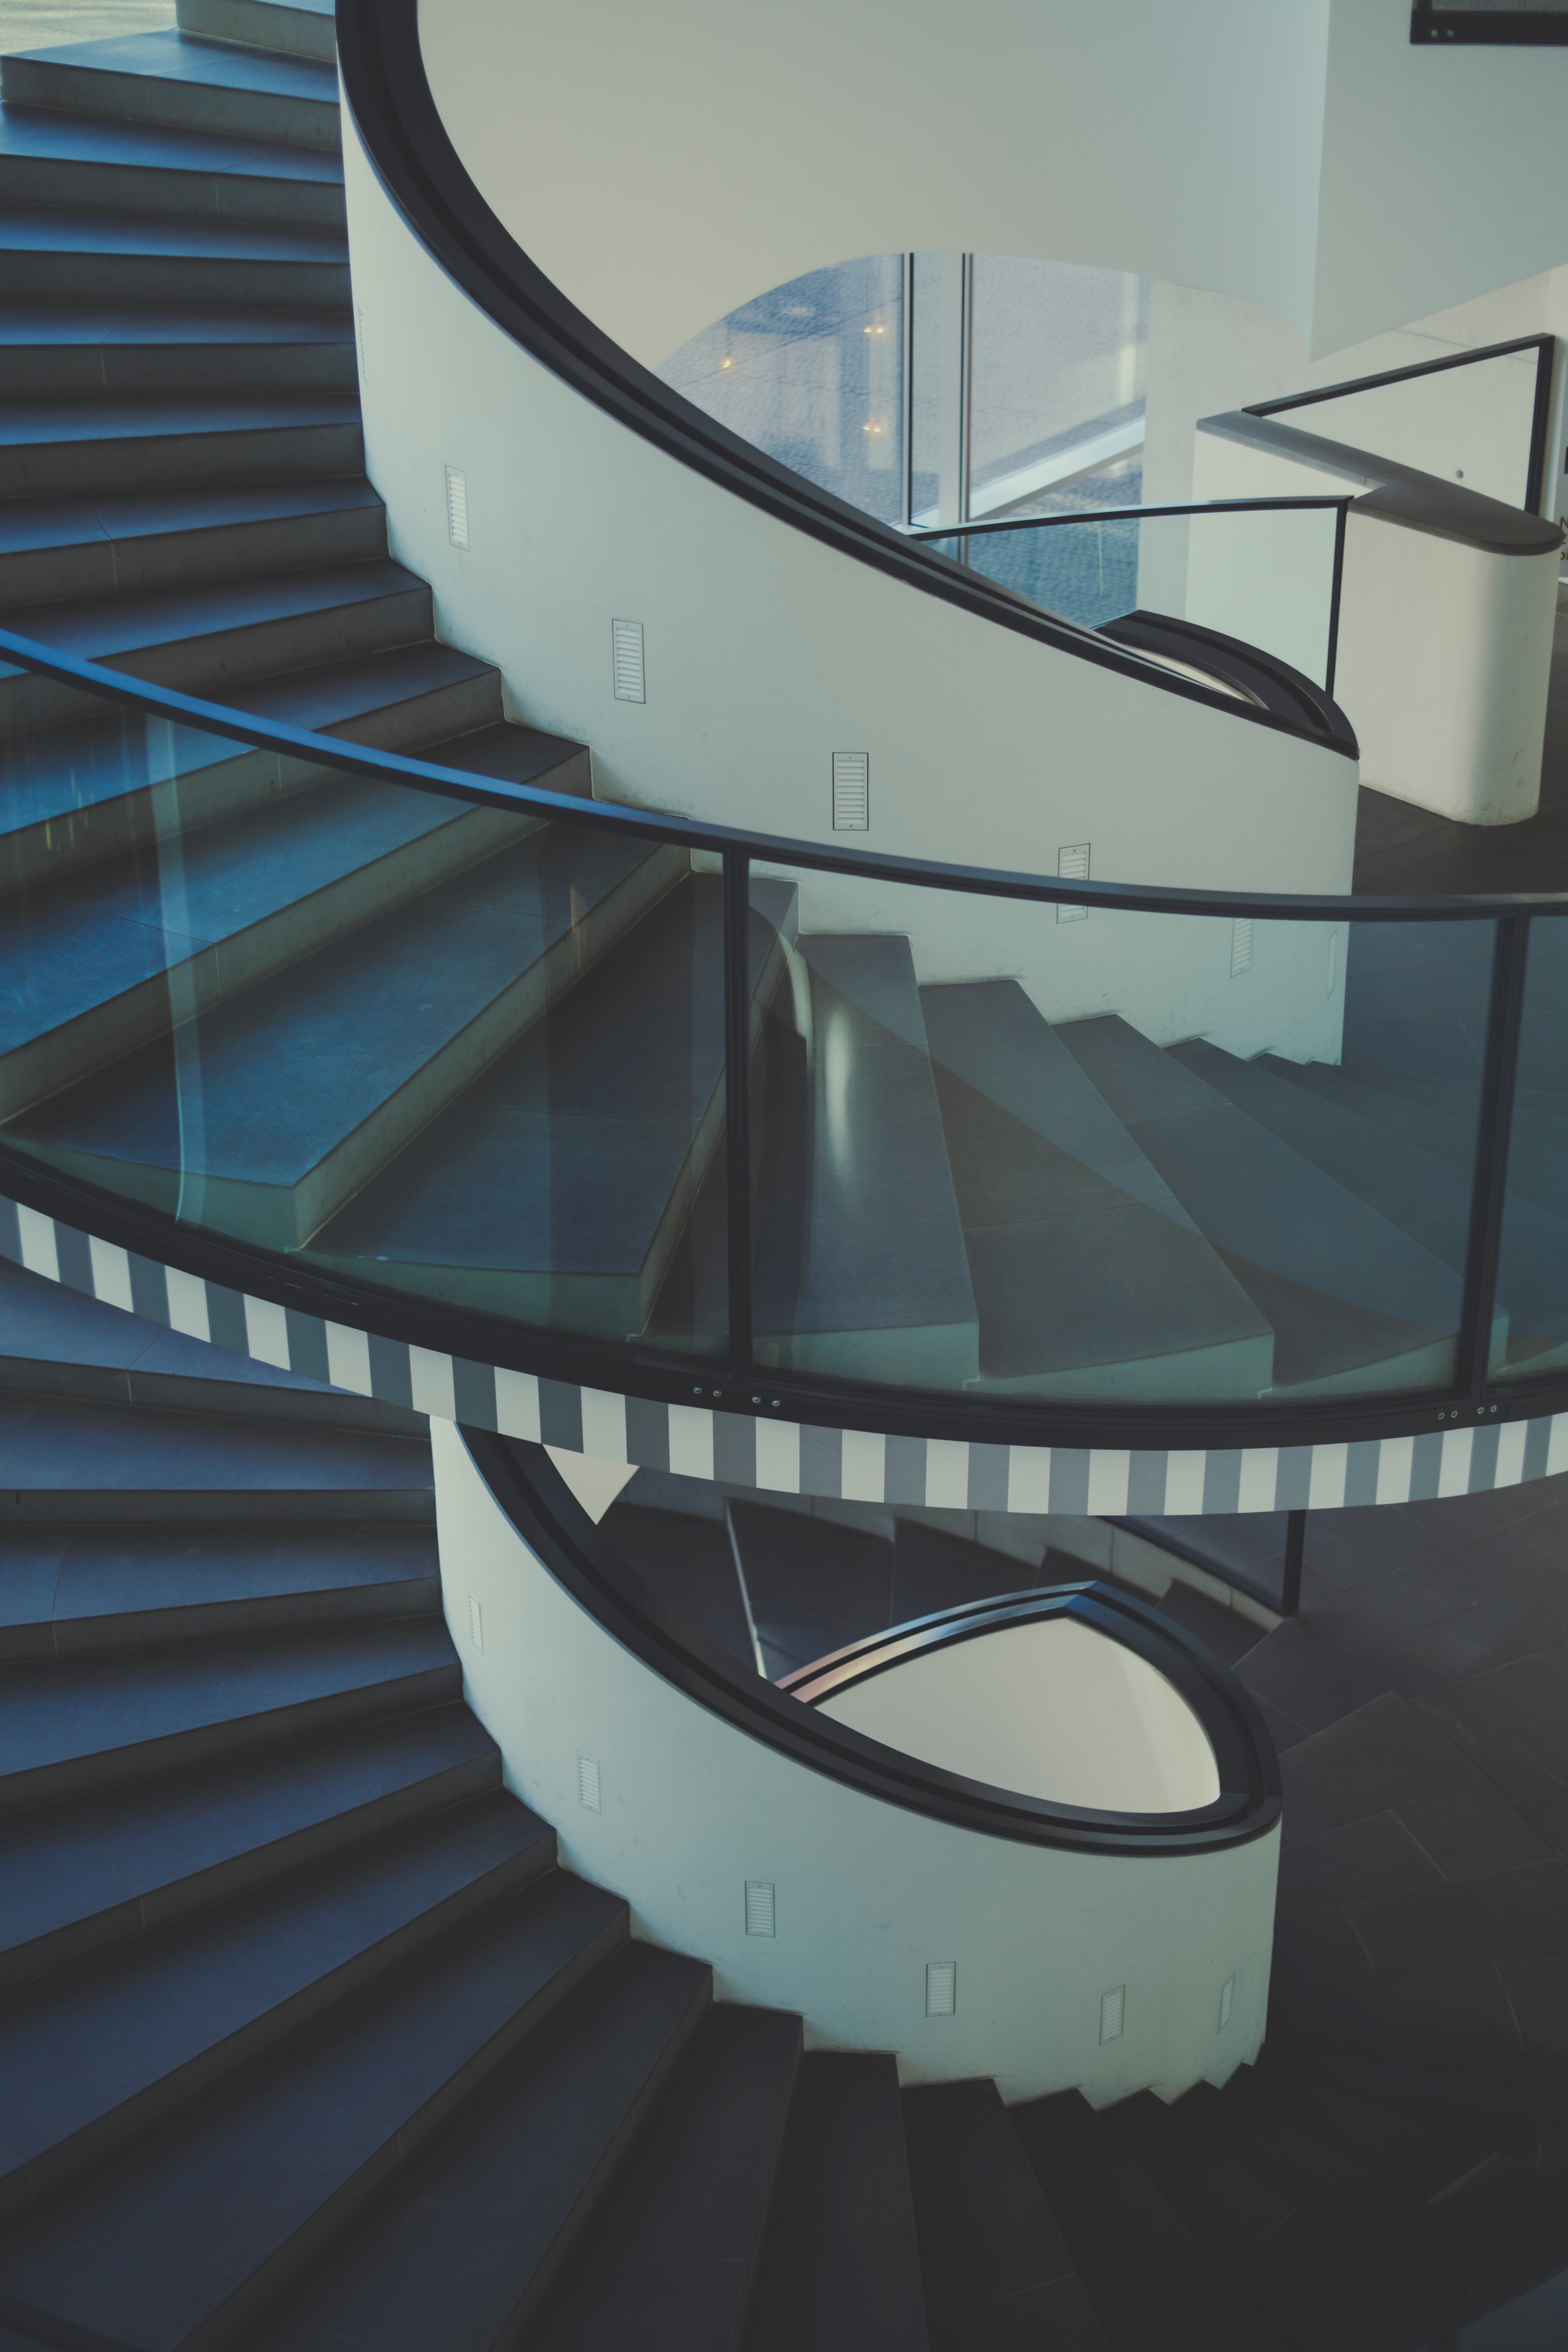
stairs, architecture, handrail, design, spiral, glass, interior design